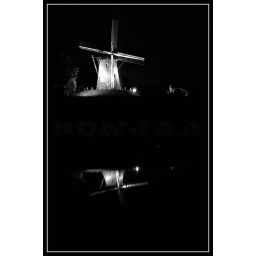
reflection; ..was using the roof of my car as a tripod and finding a nice reflection over there.. :-)